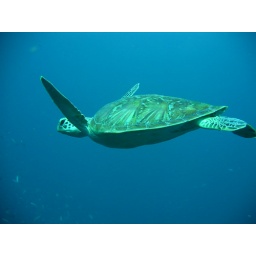
I cought this turtle just sailing in the deep blue